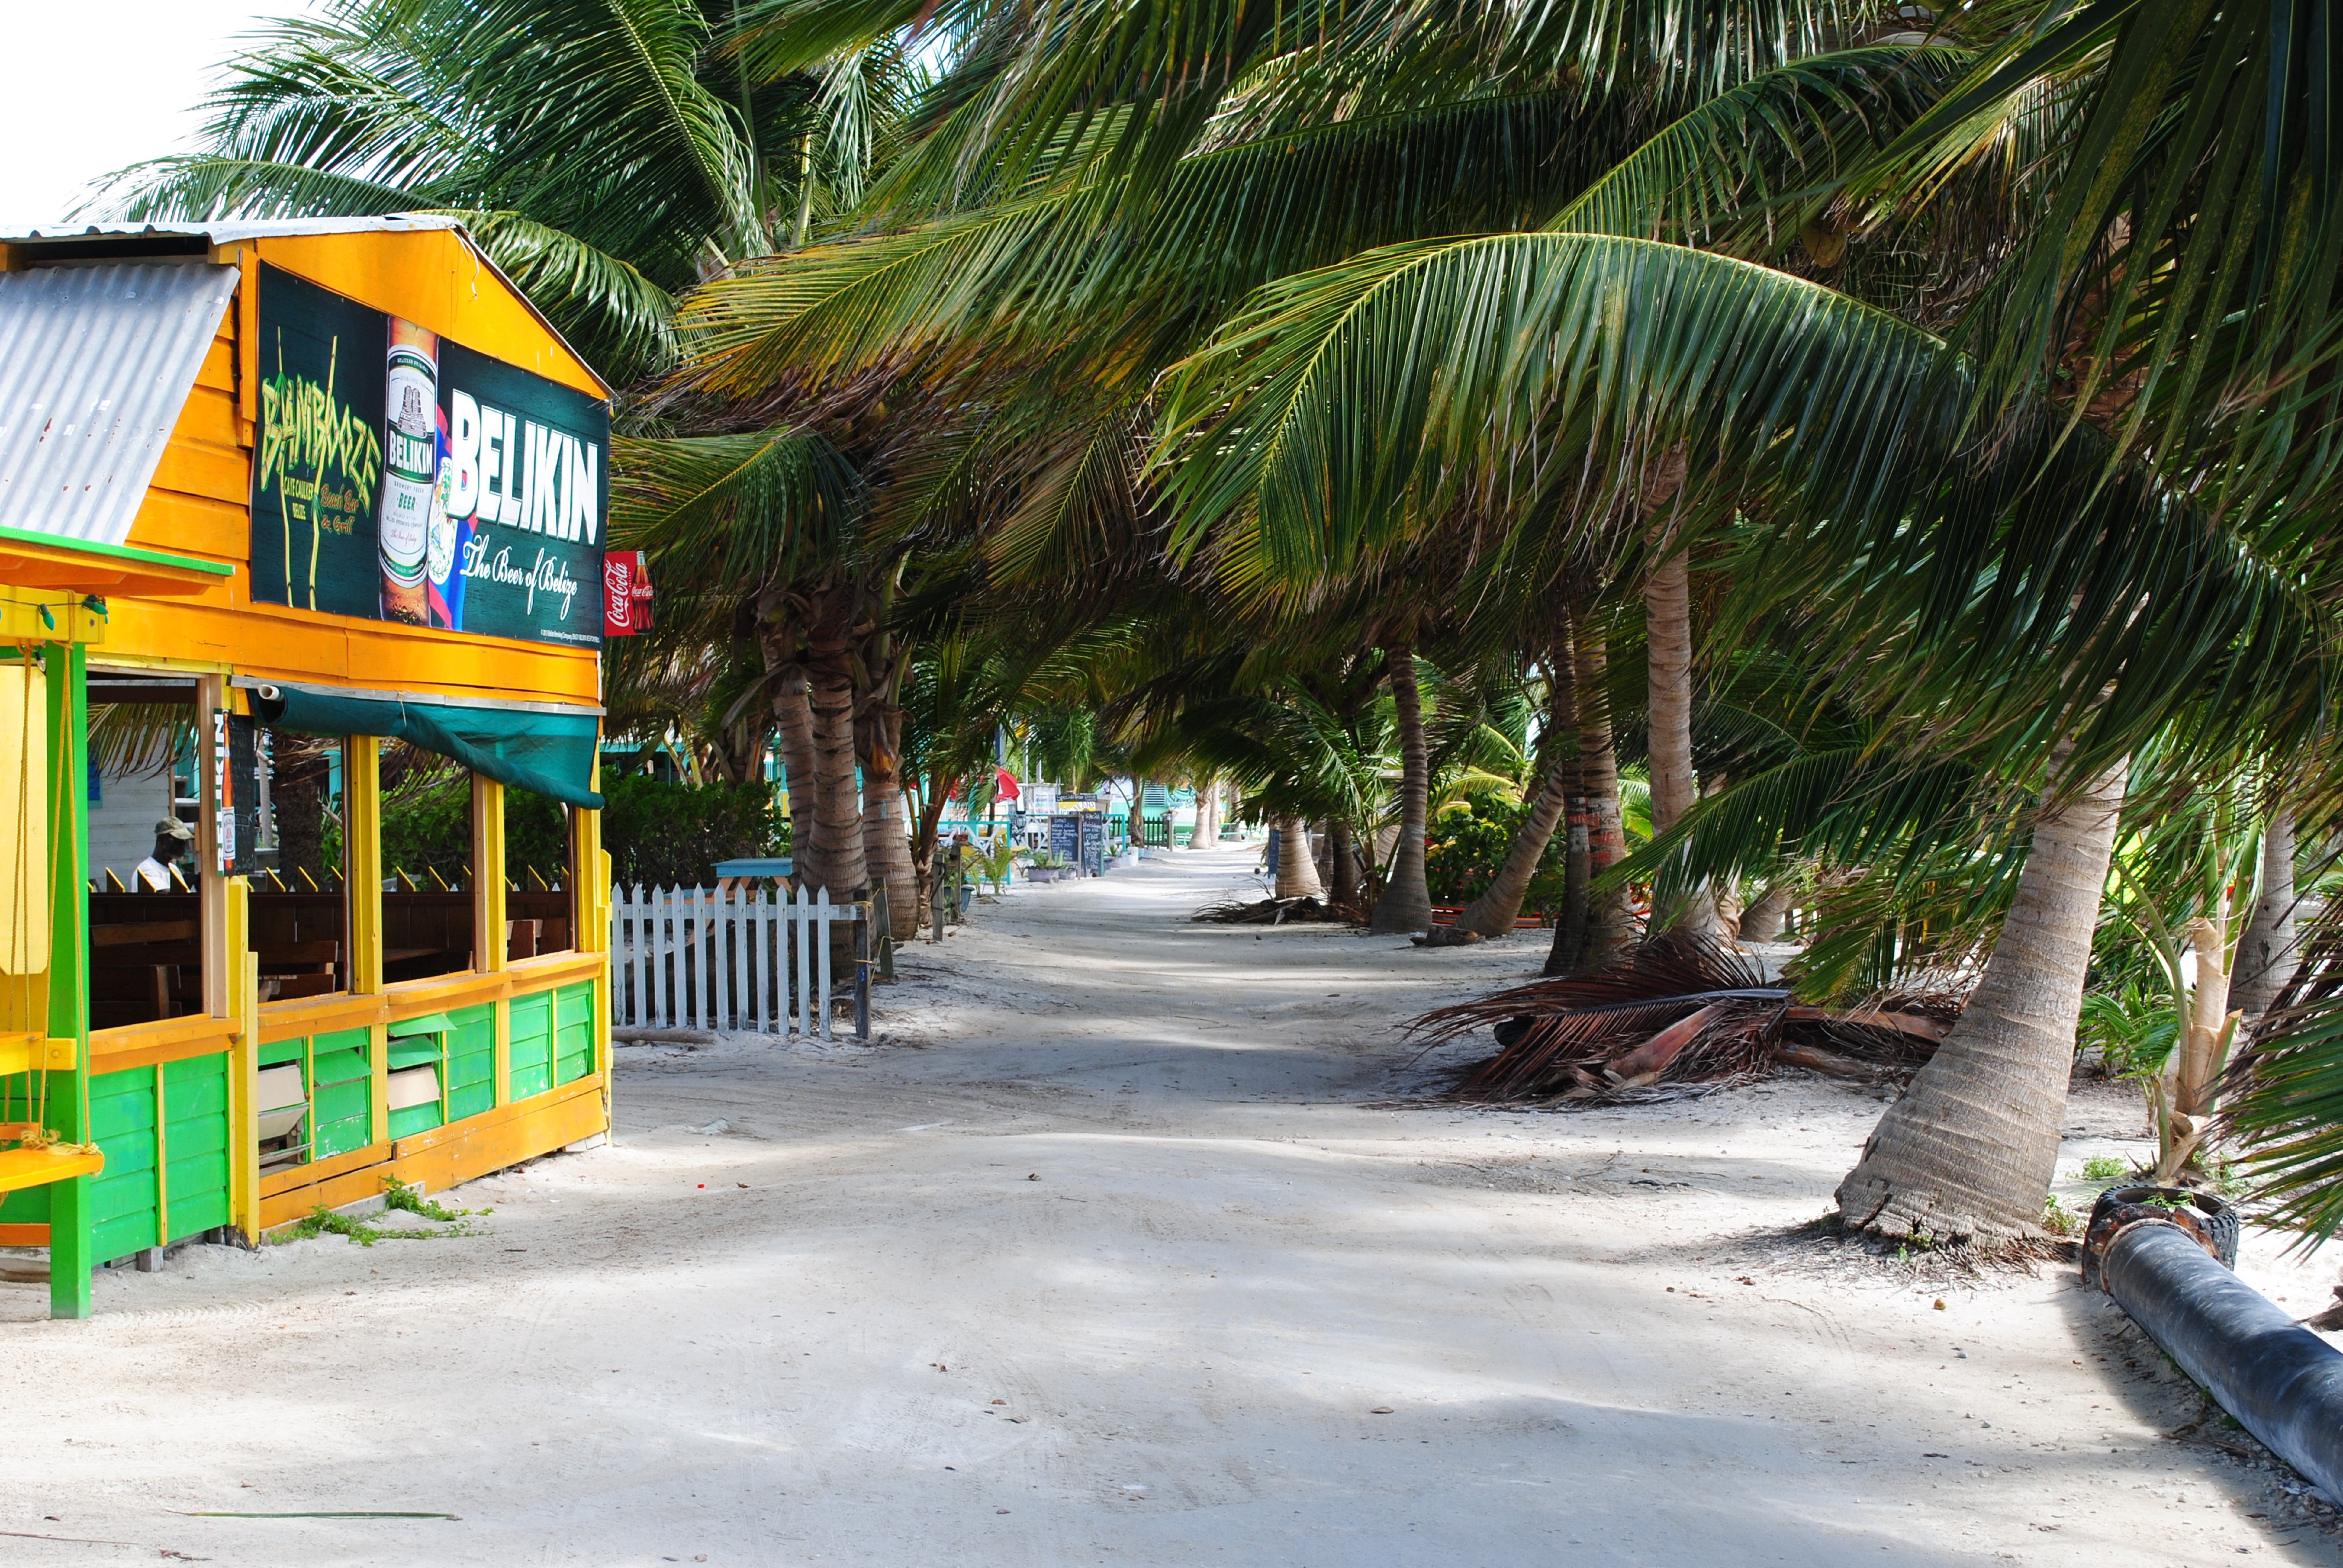
beach, tree, restaurant, walkway, vacation, island, tourism, resort, tropics, central america, belize, cay caulker, ambergris, arecales, palm family